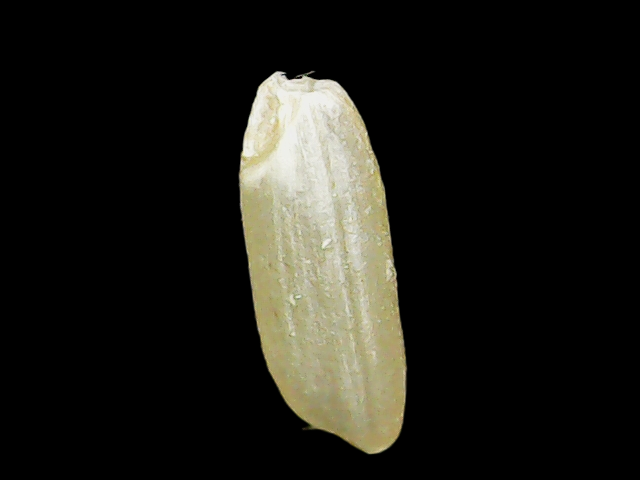
Rice variety: Binadhan17